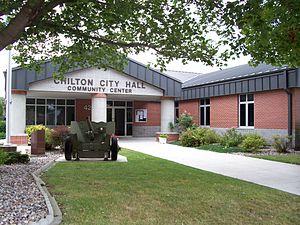
La ville de Chilton est le siège du comté de Calumet, dans l’État du Wisconsin, aux États-Unis. Sa population s’élevait à 3 933 habitants lors du recensement de 2010.